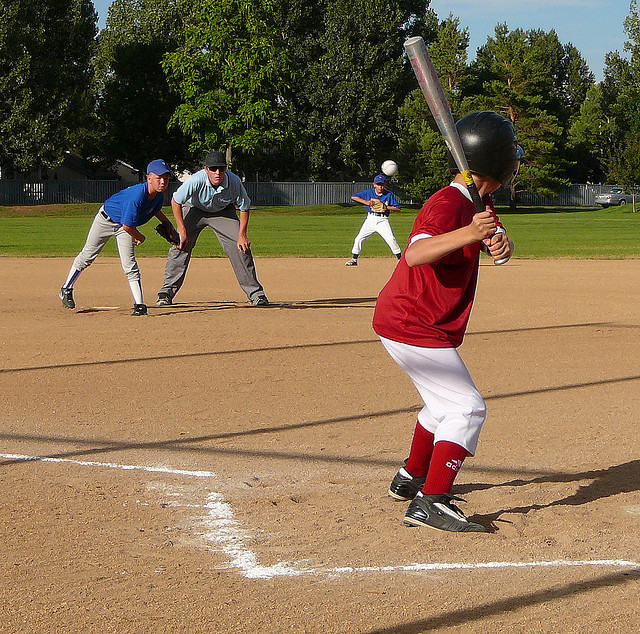
một số người đang chơi bóng chày ngoài sân

những đứa trẻ đang thi đấu bóng chày trước trọng tài đang quan sát

đứa trẻ áo đỏ đang cầm gậy bóng chày chuẩn bị đỡ bóng

một đứa trẻ cầm gậy bóng chày đón bóng đang gbay tới

người đàn ông đang quan sát ba đứa trẻ cùng chơi bóng chày